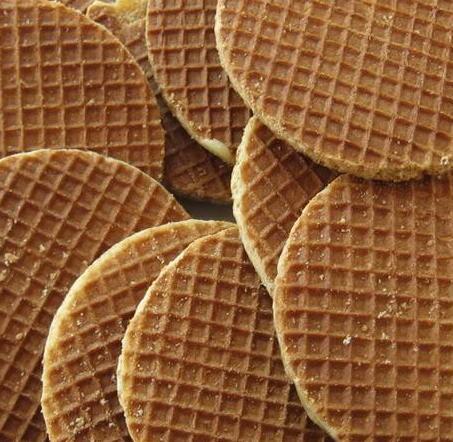
Texture: waffled